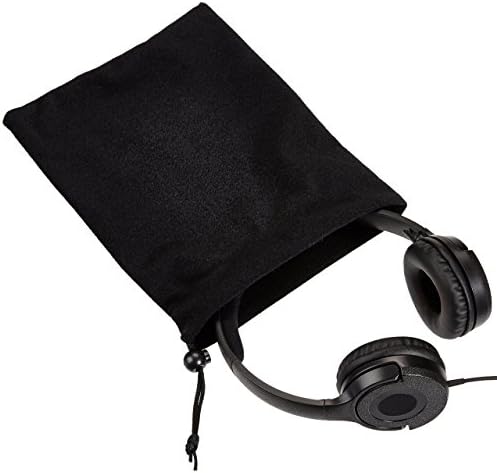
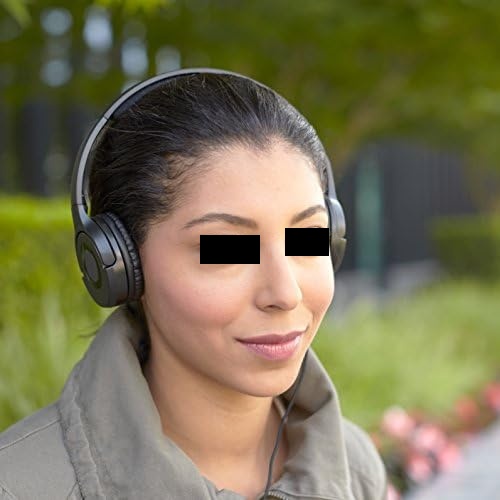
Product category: headphones
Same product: yes